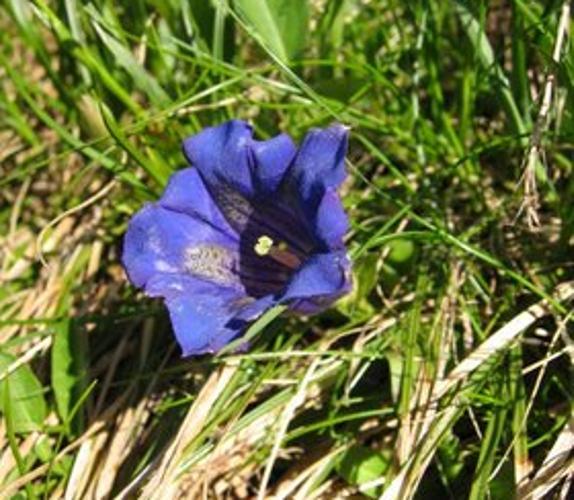
Label: stemless gentian